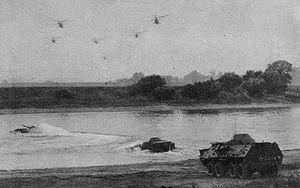
L'OT-64 SKOT est un véhicule blindé de transport amphibie, développé conjointement par la Pologne et la Tchécoslovaquie jusque dans les années 1960.